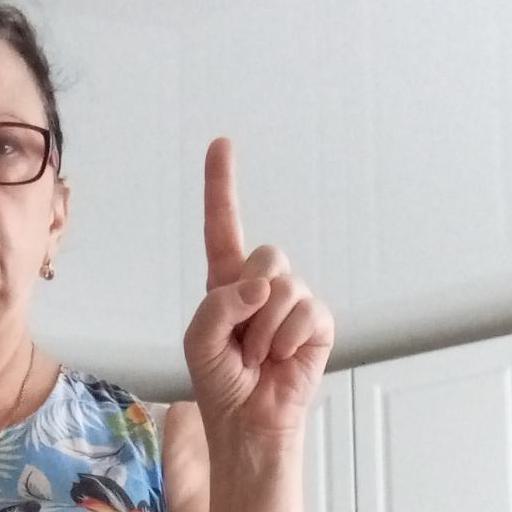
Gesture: one